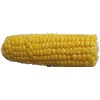
Label: Corn 1